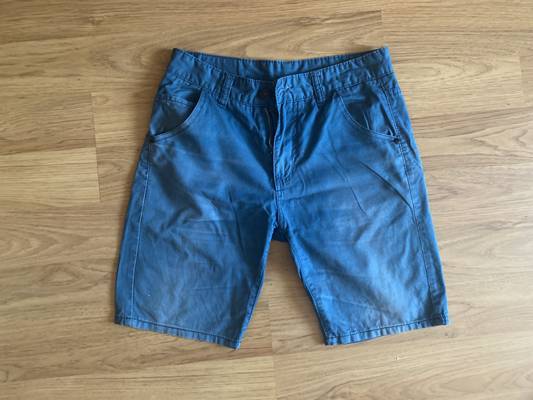
Waste category: clothes